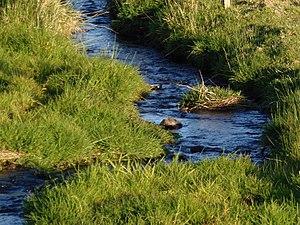
Truttemer-le-Grand (Normandie, France). La Diane à la Rocherie.
La Diane est une rivière française de Normandie, affluent du Noireau, dans les départements du Calvados et de l'Orne.